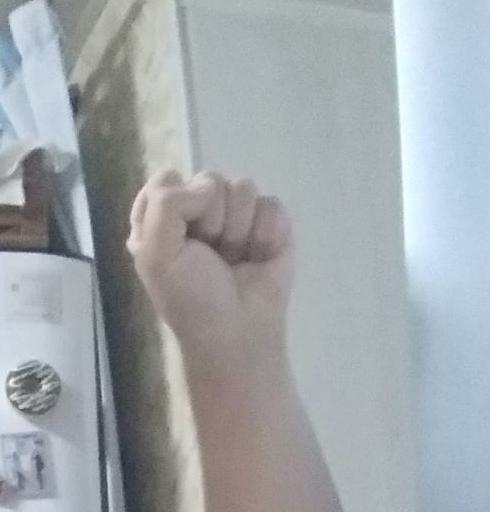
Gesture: fist